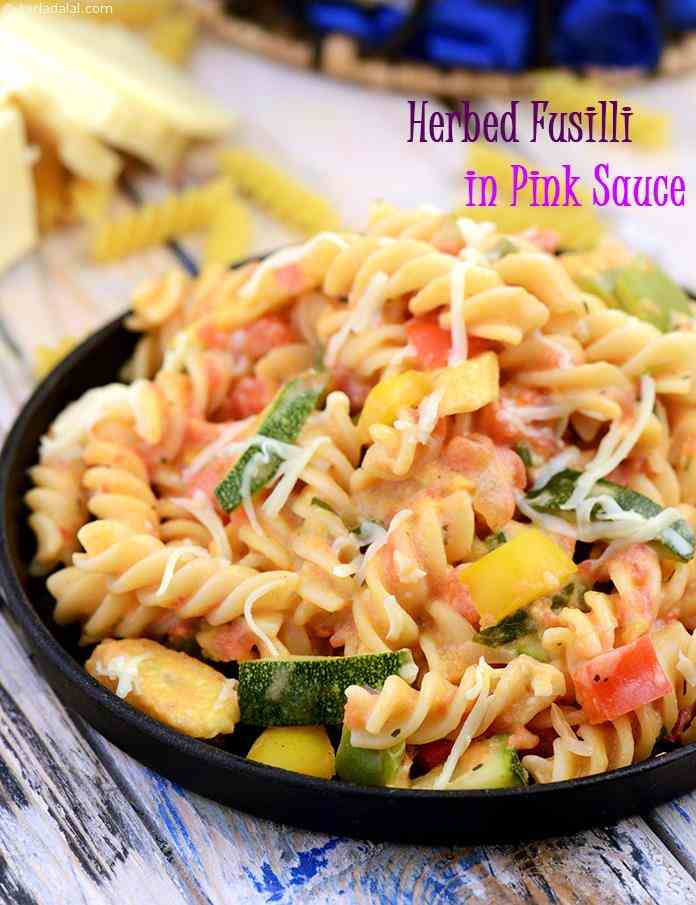
Label: pasta